Poe Toaster

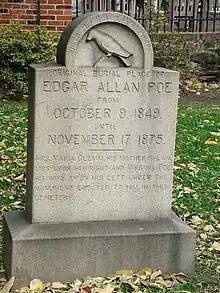
The Poe Toaster paid a stealthy visit to the cenotaph marking the site of Poe's original grave, in Baltimore, every January 19 for at least 60 years.

Poe Toaster is the media sobriquet used to refer to an unidentified person (or probably more than one person in succession) who, for several decades, paid an annual tribute to the American author Edgar Allan Poe by visiting the cenotaph marking his original grave in Baltimore, Maryland, in the early hours of January 19, Poe's birthday. The shadowy figure, dressed in black with a wide-brimmed hat and white scarf, would pour himself a glass of cognac (or cherry brandy, amontillado, or Scotch whisky) and raise a toast to Poe's memory, then vanish into the night, leaving three roses in a distinctive arrangement and the unfinished bottle of liquor. Onlookers gathered annually in hopes of glimpsing the elusive Toaster, who did not seek publicity and was rarely seen or photographed.